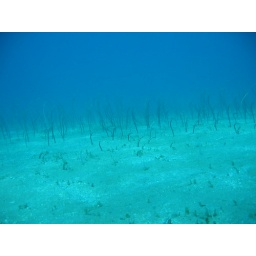
Acres of garden eels carpet a sand field near Cerralvo Island